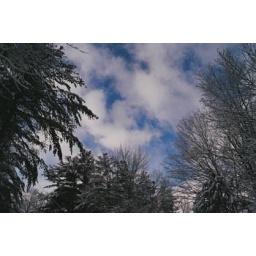
sky over snow-covered trees